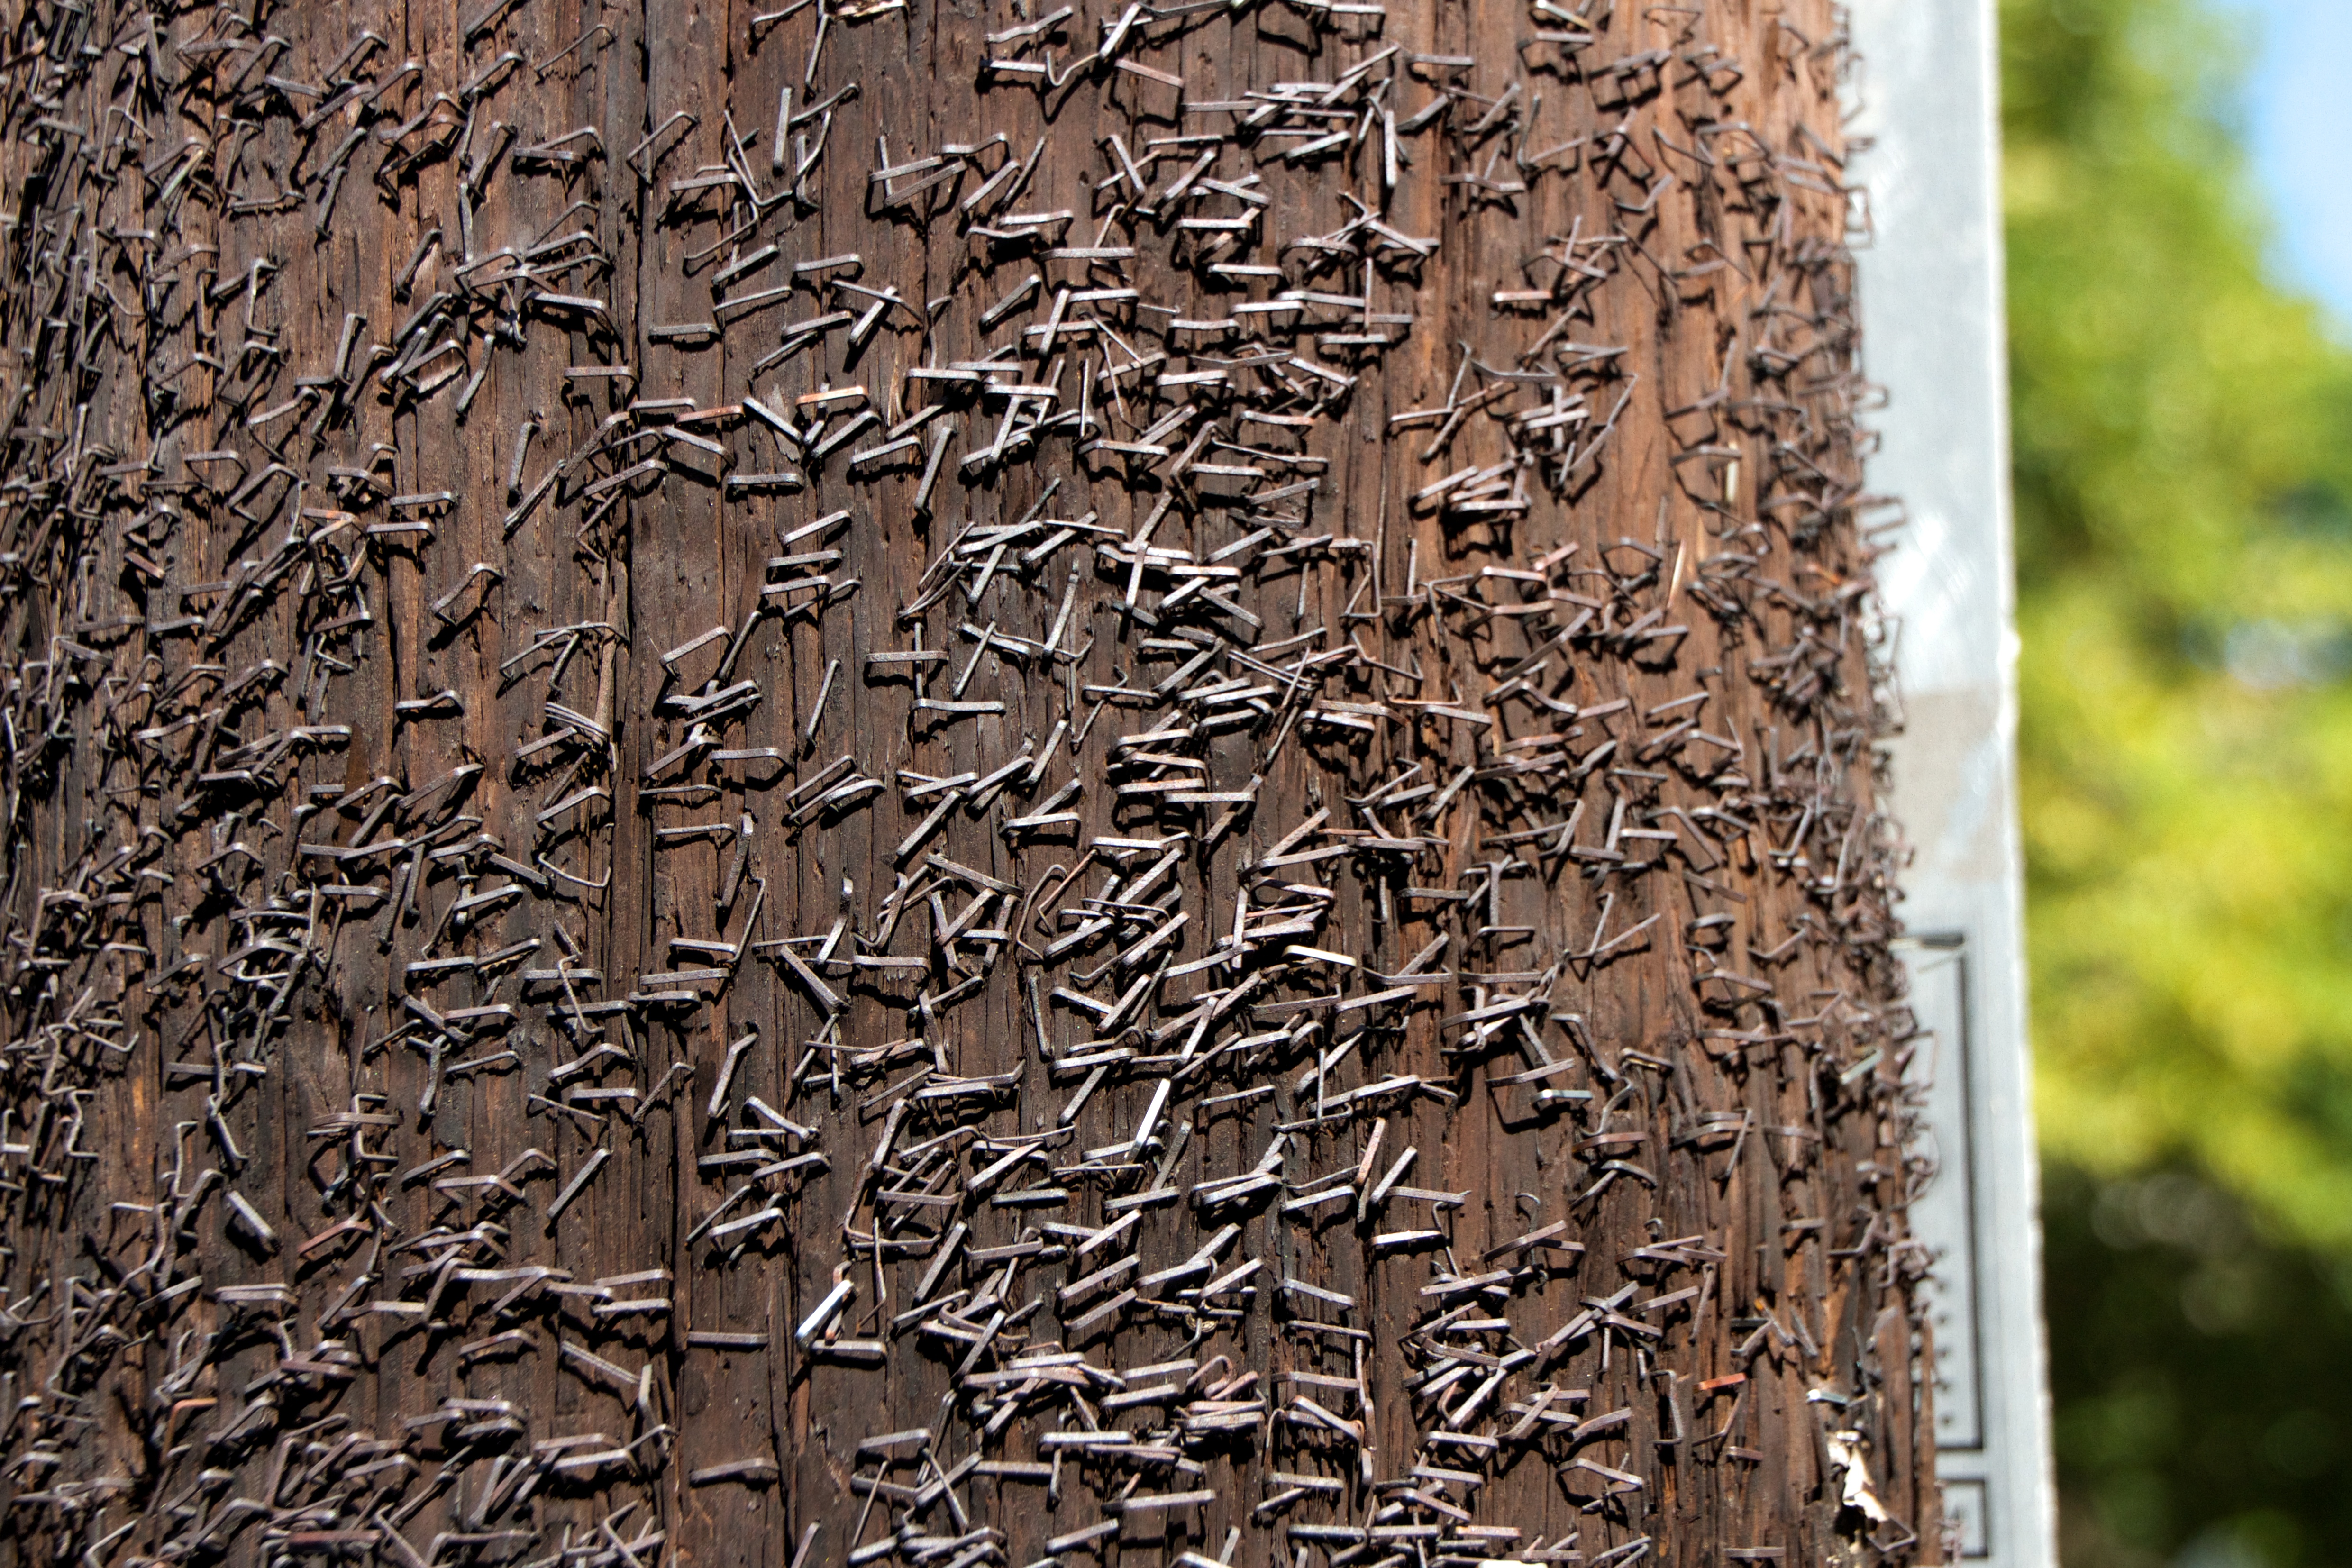
tree, branch, wood, texture, leaf, trunk, wall, soil, material, close up, carving, woody plant